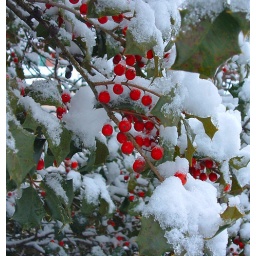
The holly tree in front of my house is really pretty with the snow on it.